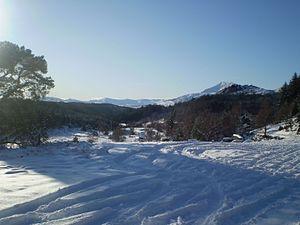
La forêt de Gwydir, aussi écrit Gwydyr, est située dans le county borough de Conwy et dans le parc national de Snowdonia au pays de Galles.